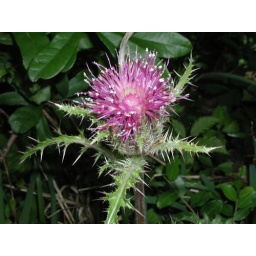
Red Blue flower in bird santuary